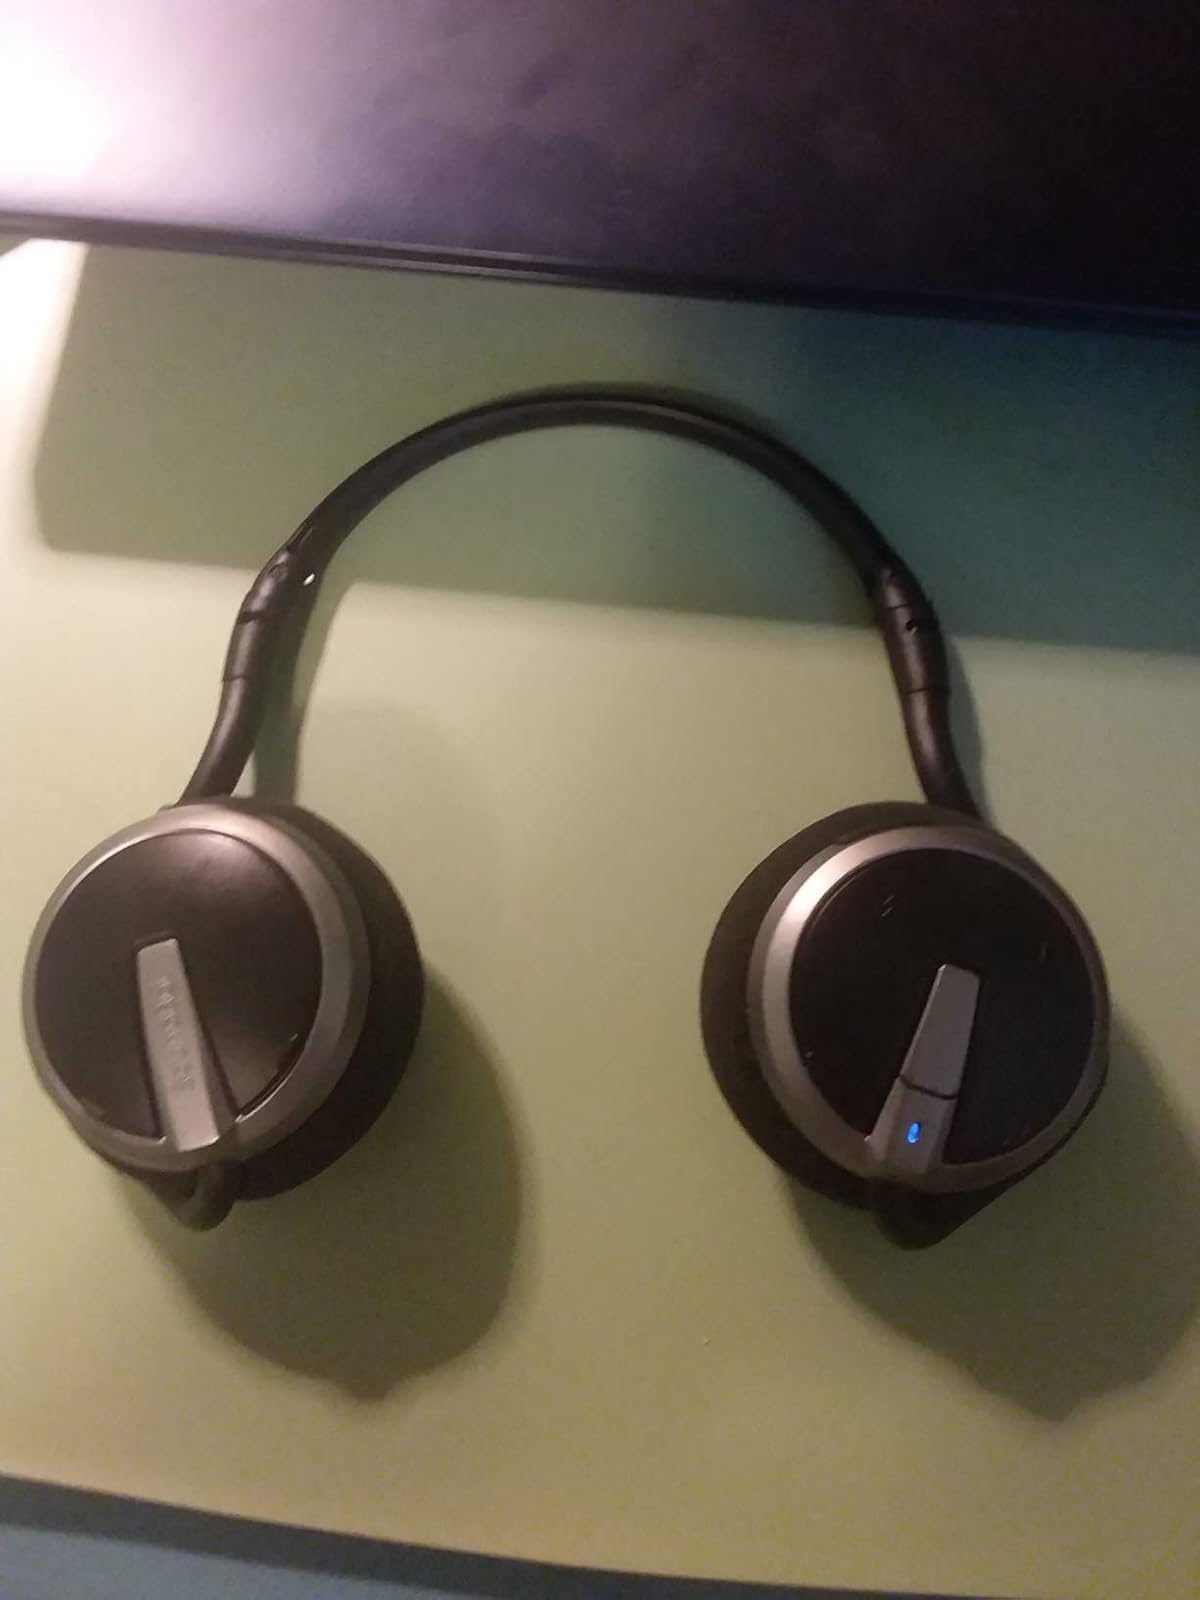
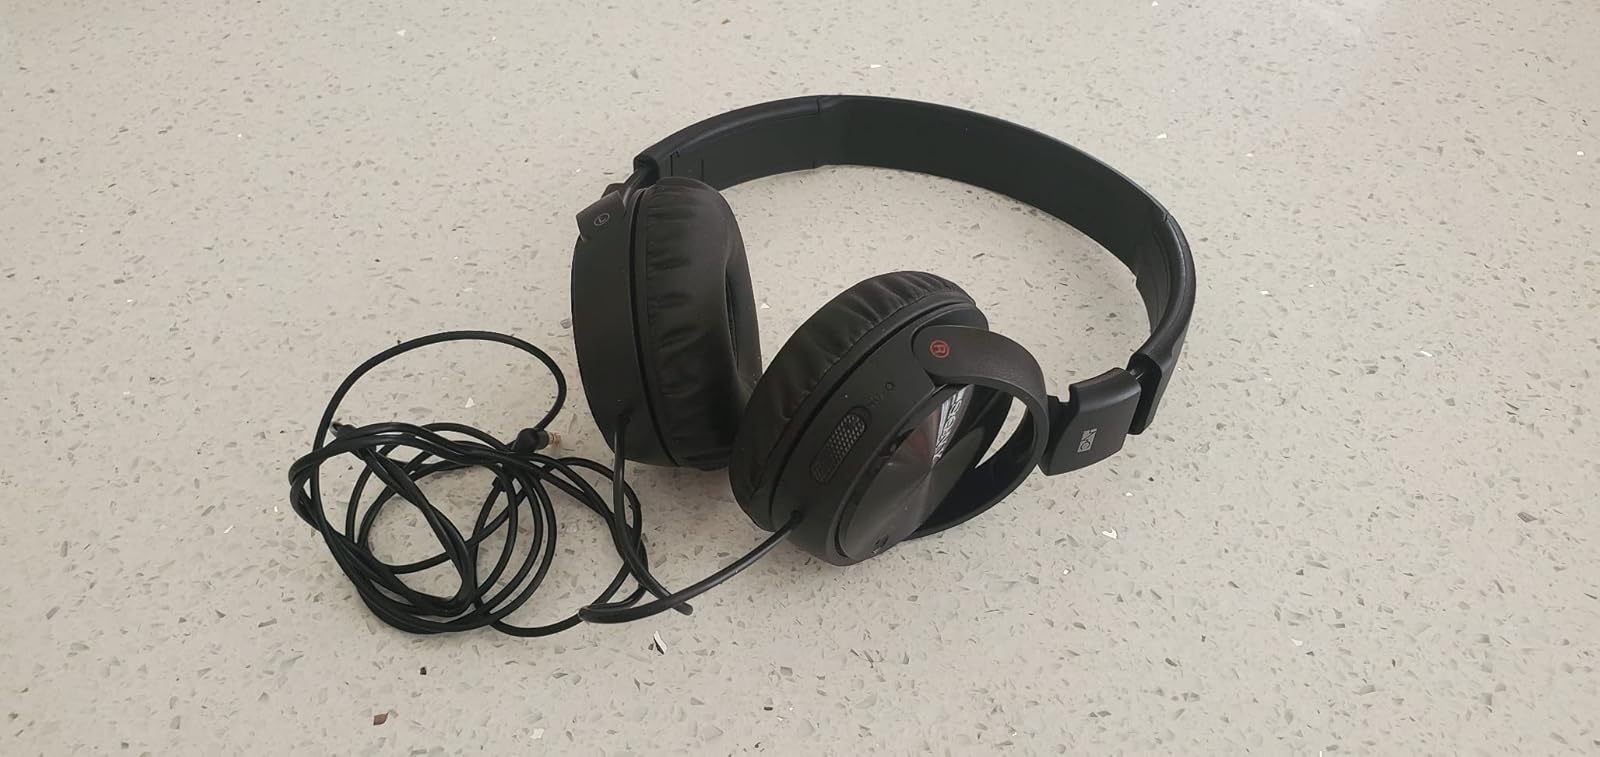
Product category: headphones
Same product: no